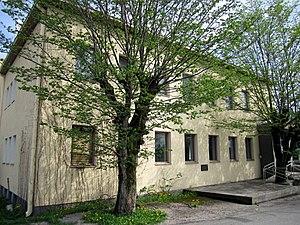
Sysmä est une municipalité du centre-sud de la Finlande, dans la région du Päijät-Häme.